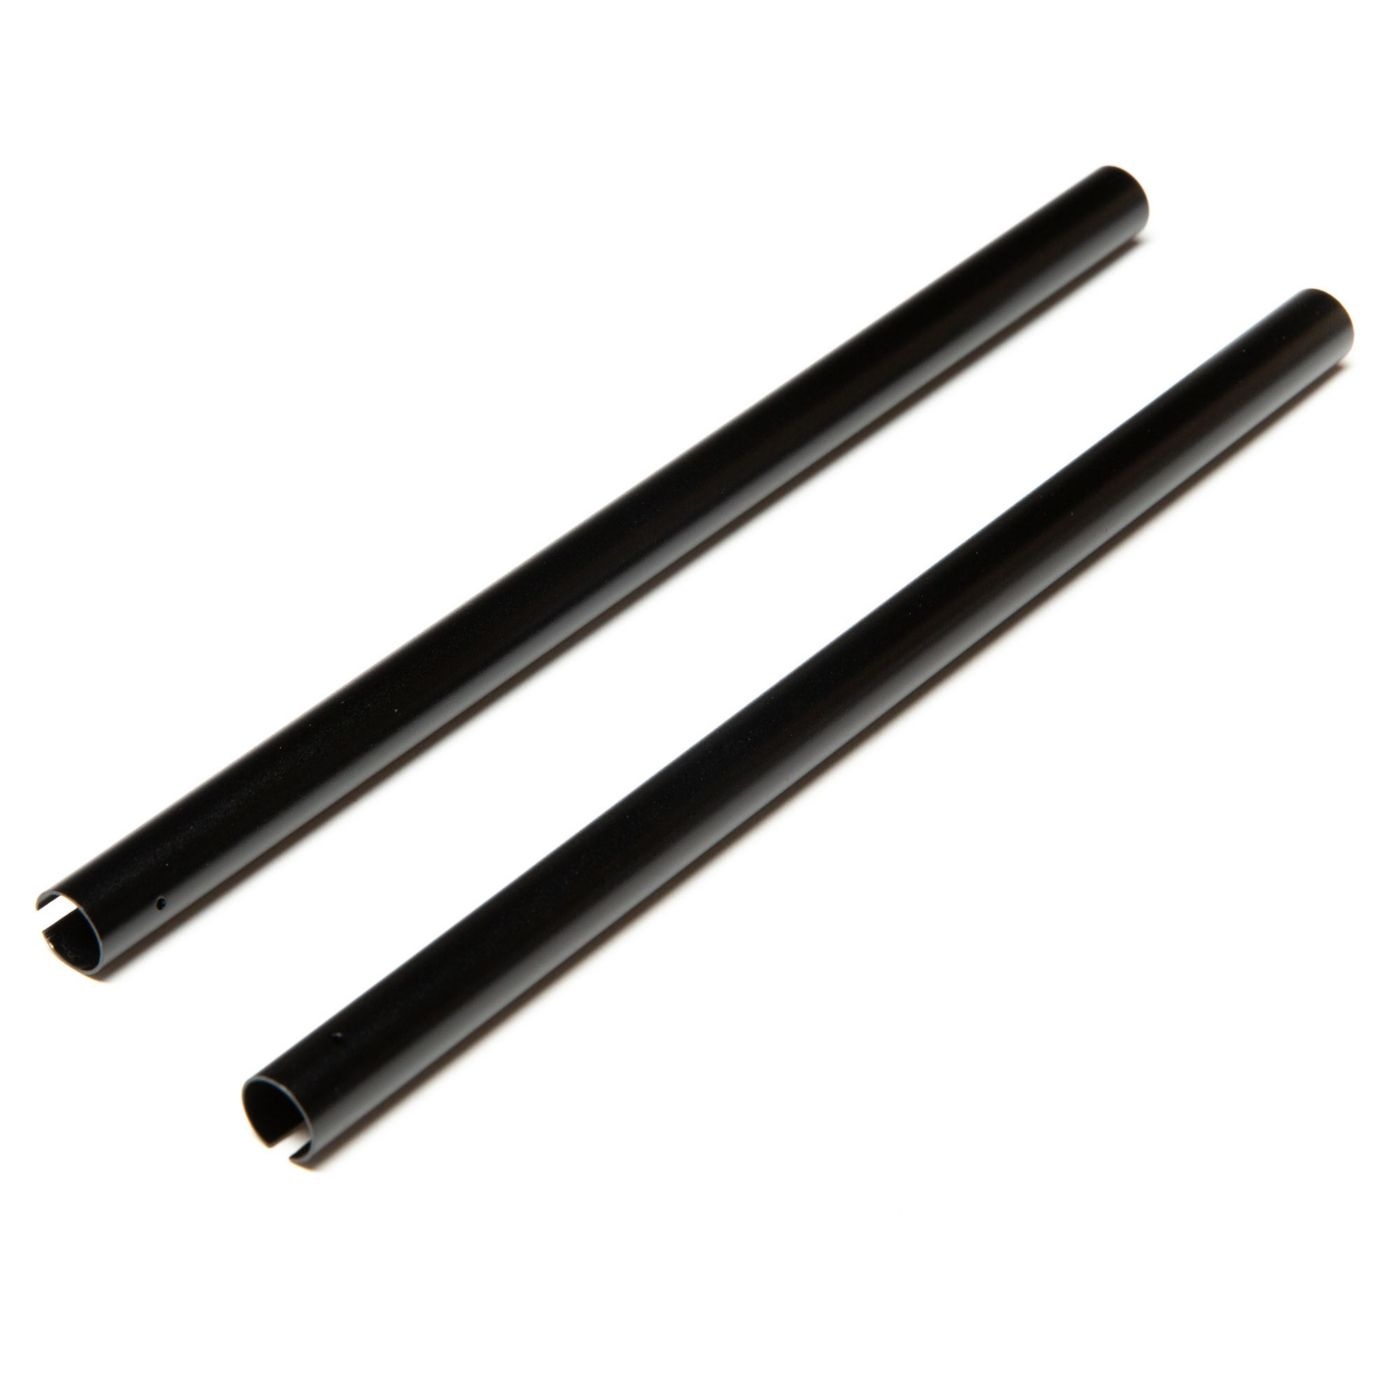
Tailboom (2): 150 S
Brand: Blade
Category: Sporting Goods > Outdoor Recreation > Kite Buggying > Kite Buggy Accessories